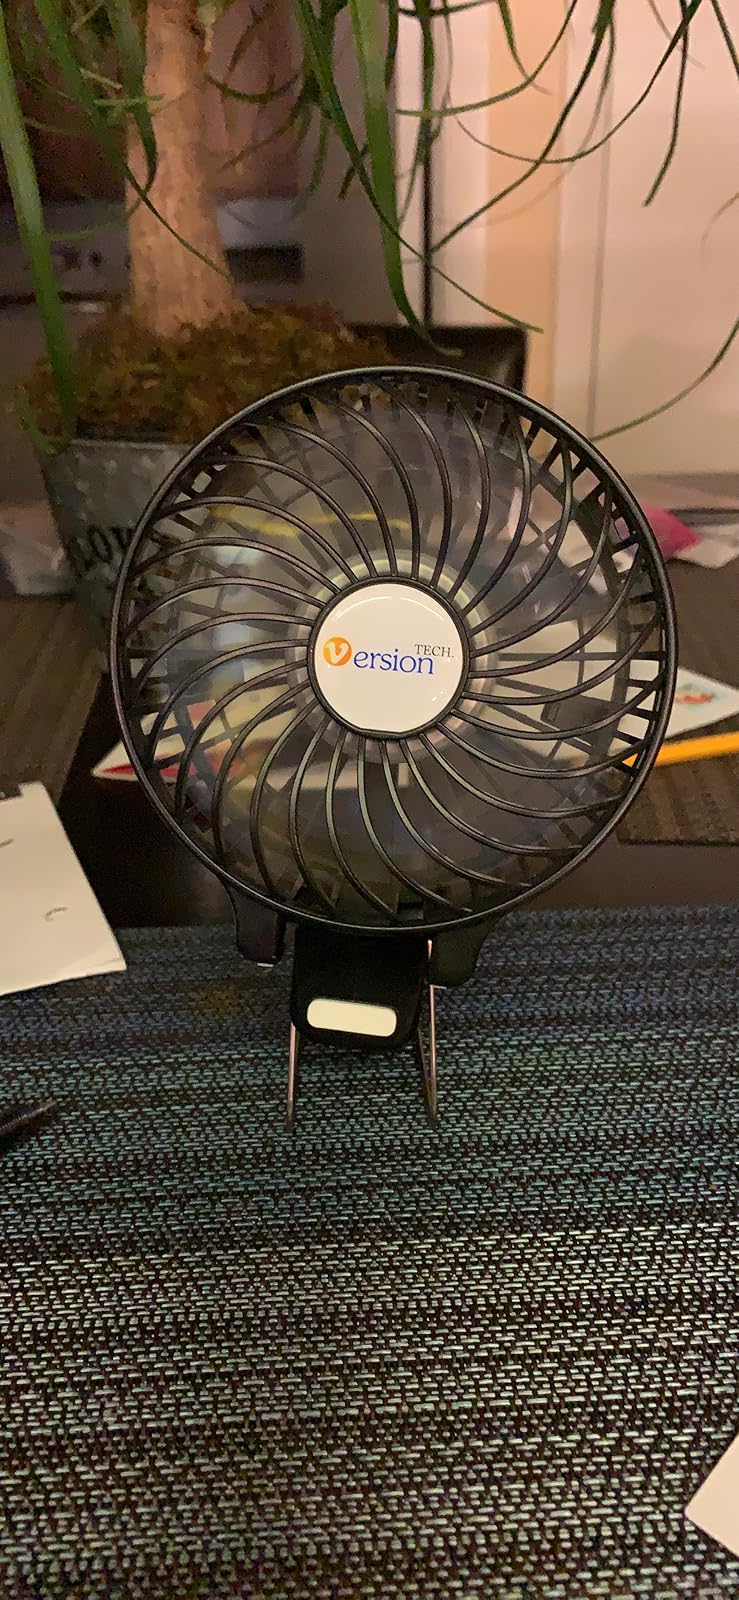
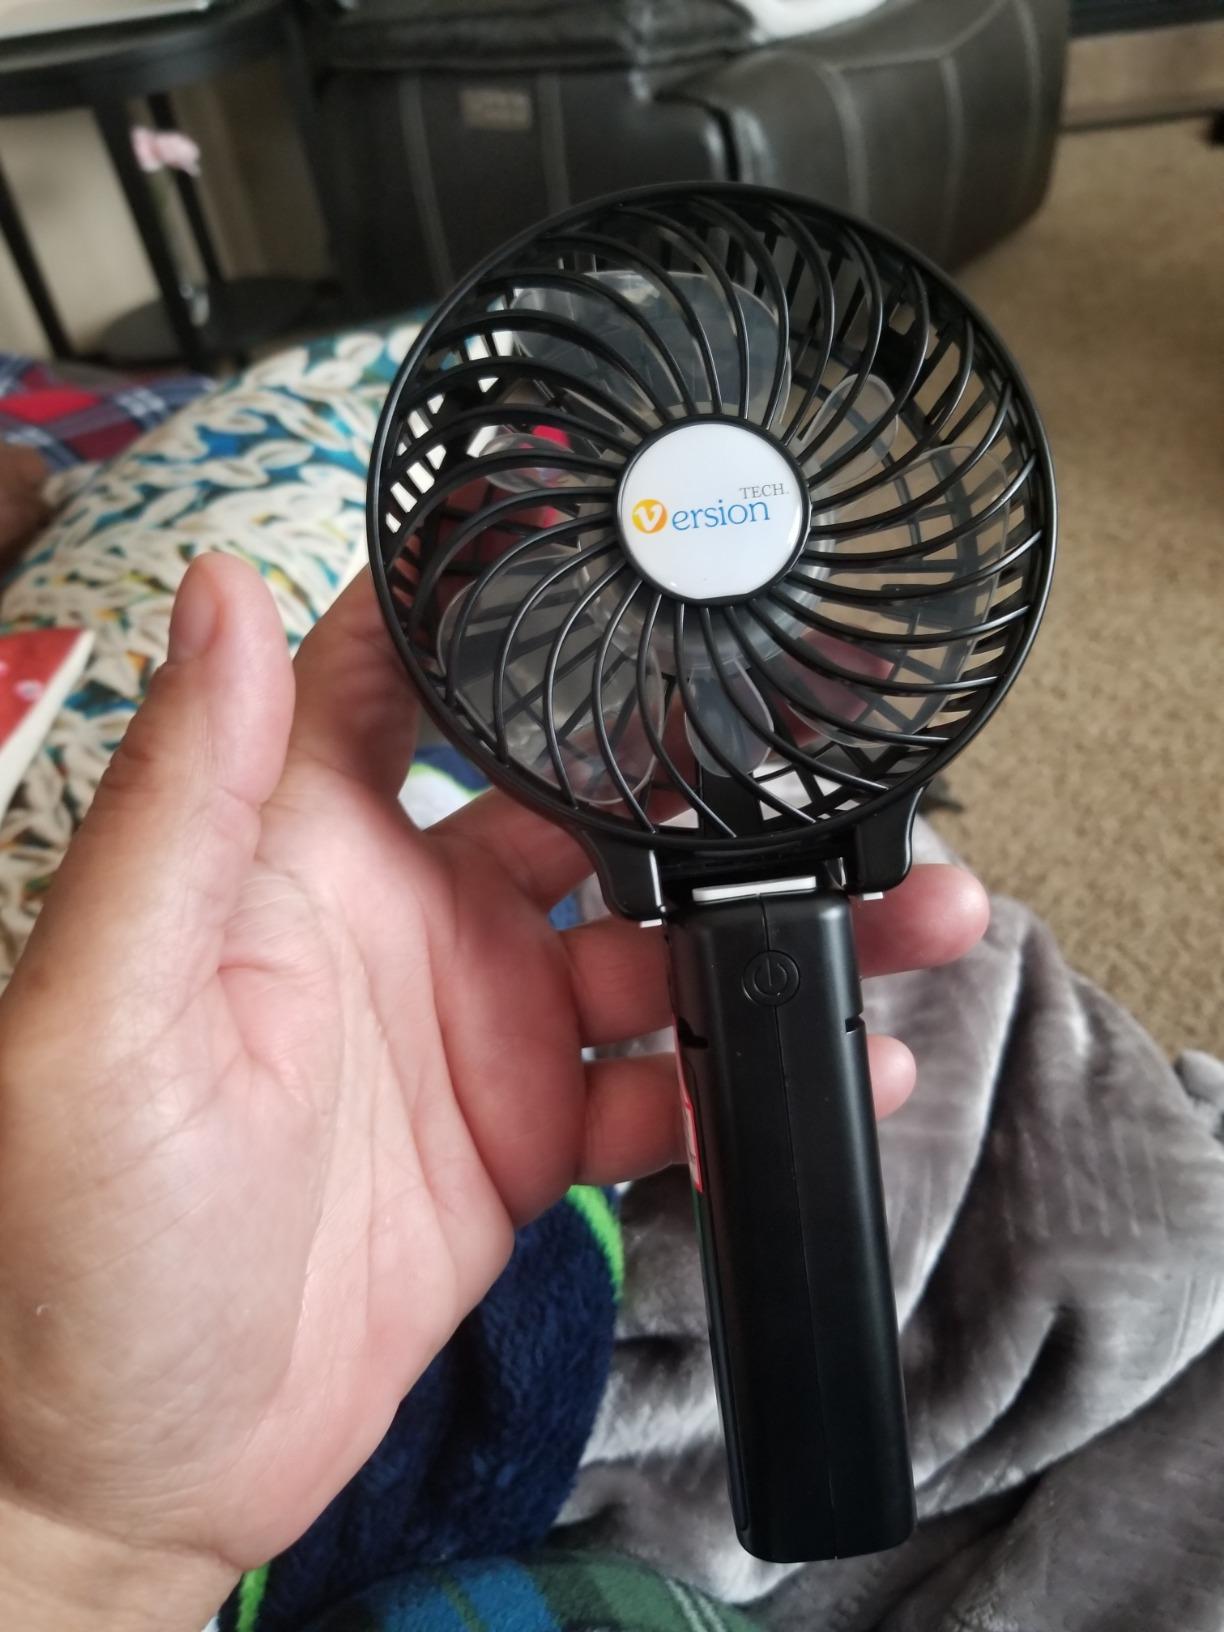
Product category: fan
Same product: yes